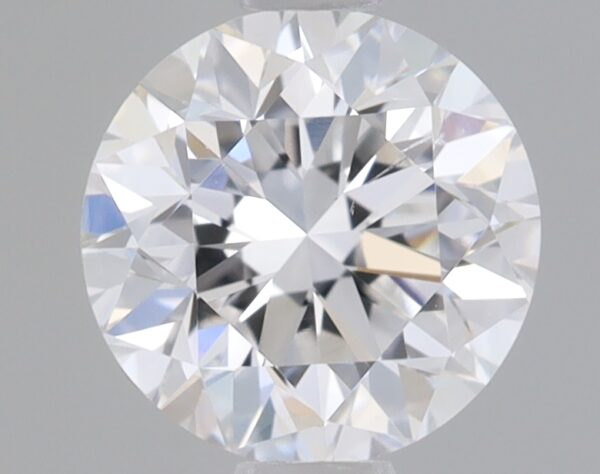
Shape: round
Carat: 0.74
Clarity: SI1
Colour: D
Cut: VG
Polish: VG
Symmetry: VG
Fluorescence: NONE
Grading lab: IGI
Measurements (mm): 5.65 x 5.68 x 3.71